Josh Wolff

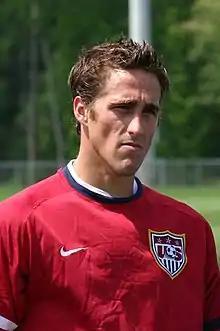
Wolff during training for the U.S. national team

Wolff has scored nine goals in fifty-two caps since his debut against Jamaica on September 8, 1999. He also starred for the US in the 2000 Summer Olympics, scoring two goals and helping the team to a fourth-place finish. As with his club teams, however, Wolff has had trouble securing a definite spot because of continual injury problems. He did play for the United States in the 2002 World Cup, assisting on the opening goal in the second-round win against Mexico. On May 2, 2006, Wolff was named to the US roster for the FIFA World Cup in Germany. Wolff played his last national team match versus Spain at Estadio El Sardinero on June 4, 2008.